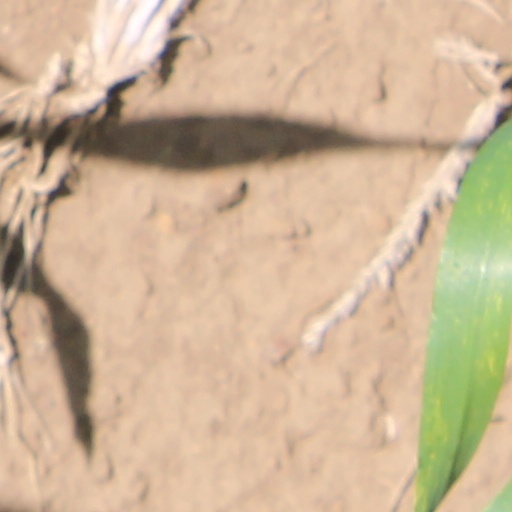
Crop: wheat